Museums in Basel

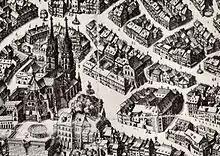
Cathedral Square with Haus zur Mücke (center of drawing, to the left of number 18) and the former monastery on Augustinergasse, the site of the first actual museum building from 1849 (at the bottom, by number 12)

Beginning in the late 18th century, Basel saw an acceleration in the growth of collections of books and objects inspired by Enlightenment-era ideals of education and refinement. Significant holdings of antiquities, coins, fossils and natural curiosities made their way into the Haus zur Mücke through purchases, gifts or bequests by private collectors. An especially important addition came in 1823 with the contents of the Museum Faesch, a Basel collection from the 17th century. The first coherent ethnological collection was formed from the "Mexican cabinet" that had been assembled by the merchant Lukas Vischer from 1828 to 1837 during his travels in Central America. In 1821, the natural objects and artifacts were separated out from the collections in the Haus zur Mücke and an independent museum of natural history was established at the Falkensteiner Hof, likewise located right off Cathedral Square, which also included the instrument cabinets of the physics and chemistry institutes.